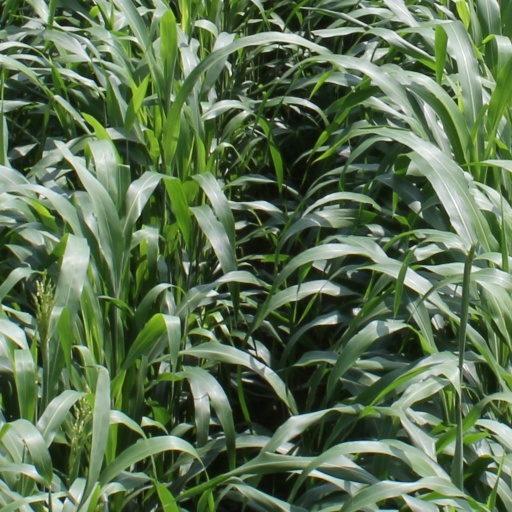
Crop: sorghum